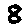
Label: 8